Henry A. Foster

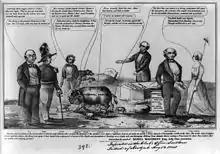
1848 caricature cartoon on the U.S. presidential race, featuring Henry Foster as a piglet

Foster was elected as a Democrat to the 25th United States Congress, holding office from March 4, 1837, to March 3, 1839. Afterwards, he resumed the practice of law in Rome, New York. He was appointed as a Democrat to the United States Senate to fill the vacancy caused by the resignation of Silas Wright, and served from November 30, 1844, to January 27, 1845, when a successor was elected by the State Legislature.